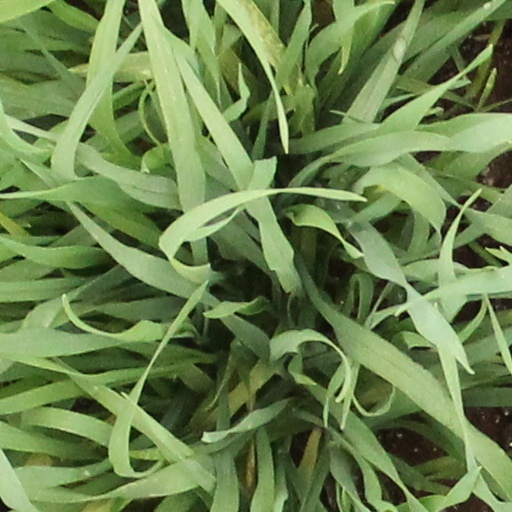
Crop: wheat